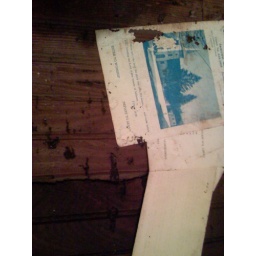
Church Pamphlets found behind a mirror in the kitchen (close-up)